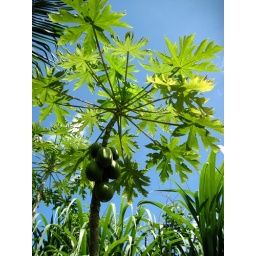
Here's a papaya tree with the green fruit below the leaves... obviously not ripe yet!!